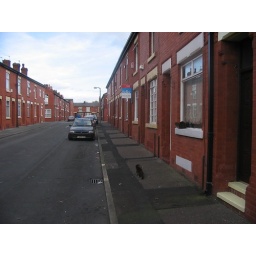
A typical red brick street in Manchester. You step off the road into the lounge